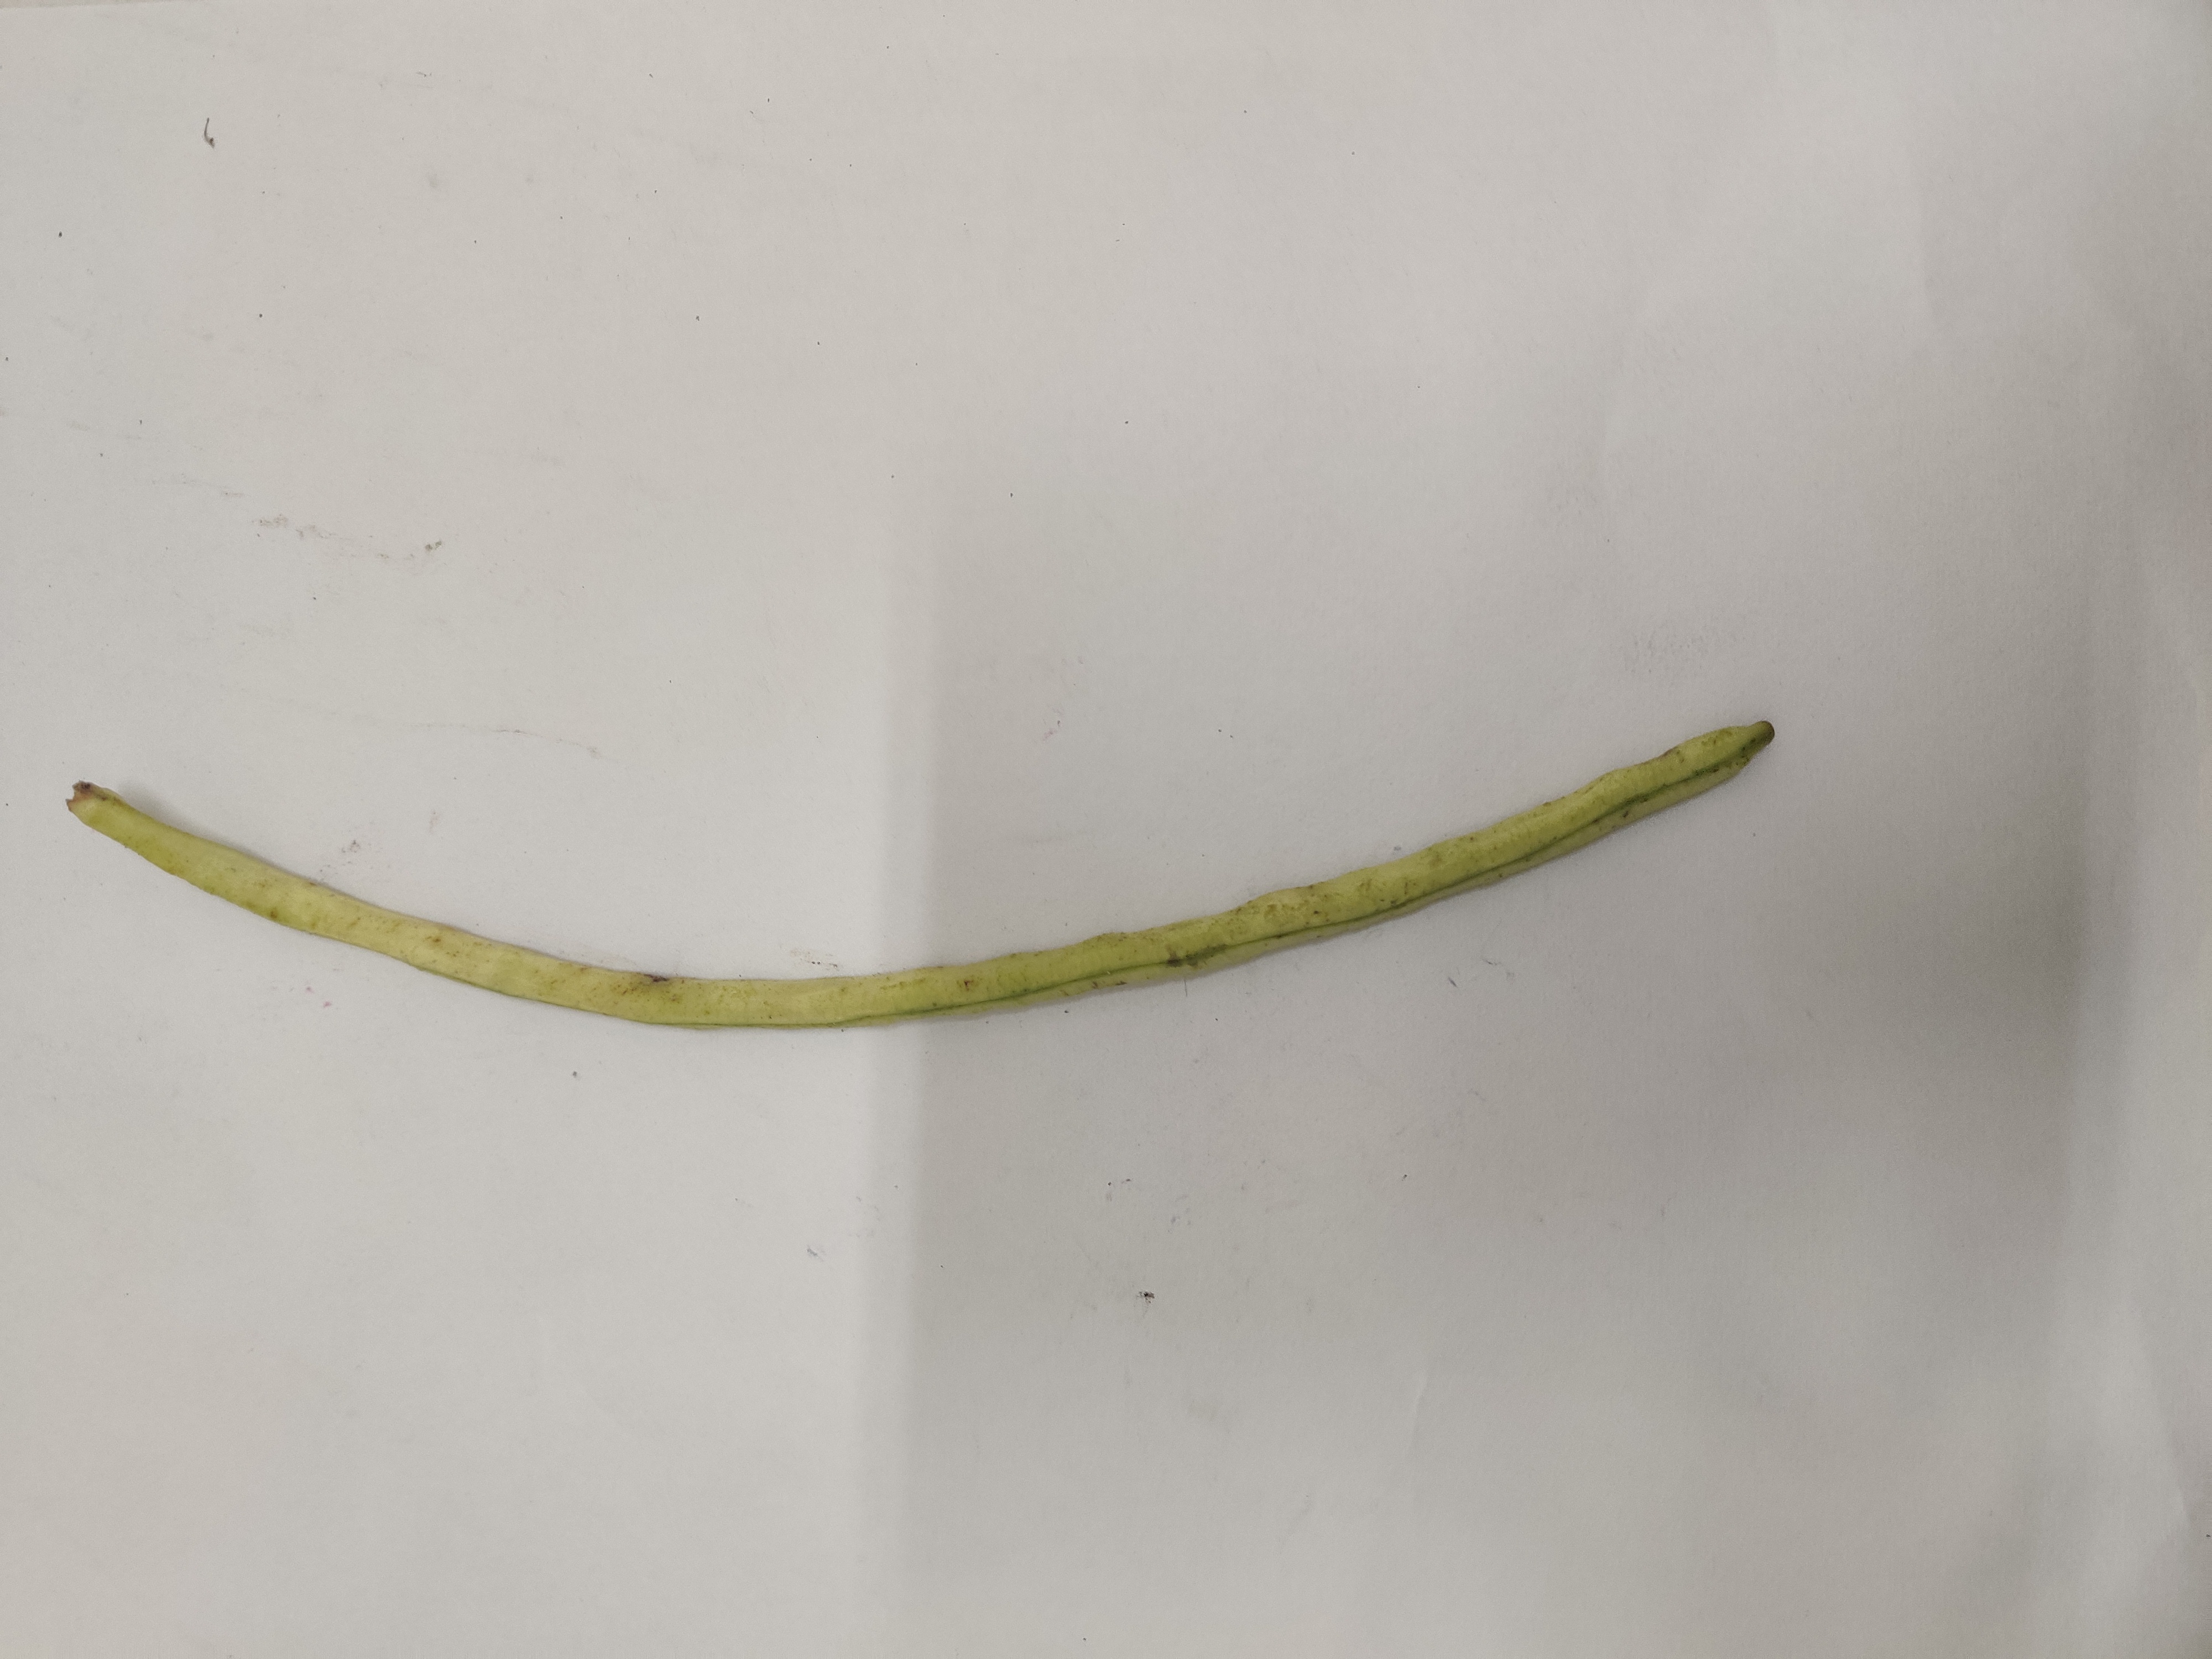
Crop: Cowpea
Condition: Severely Damaged